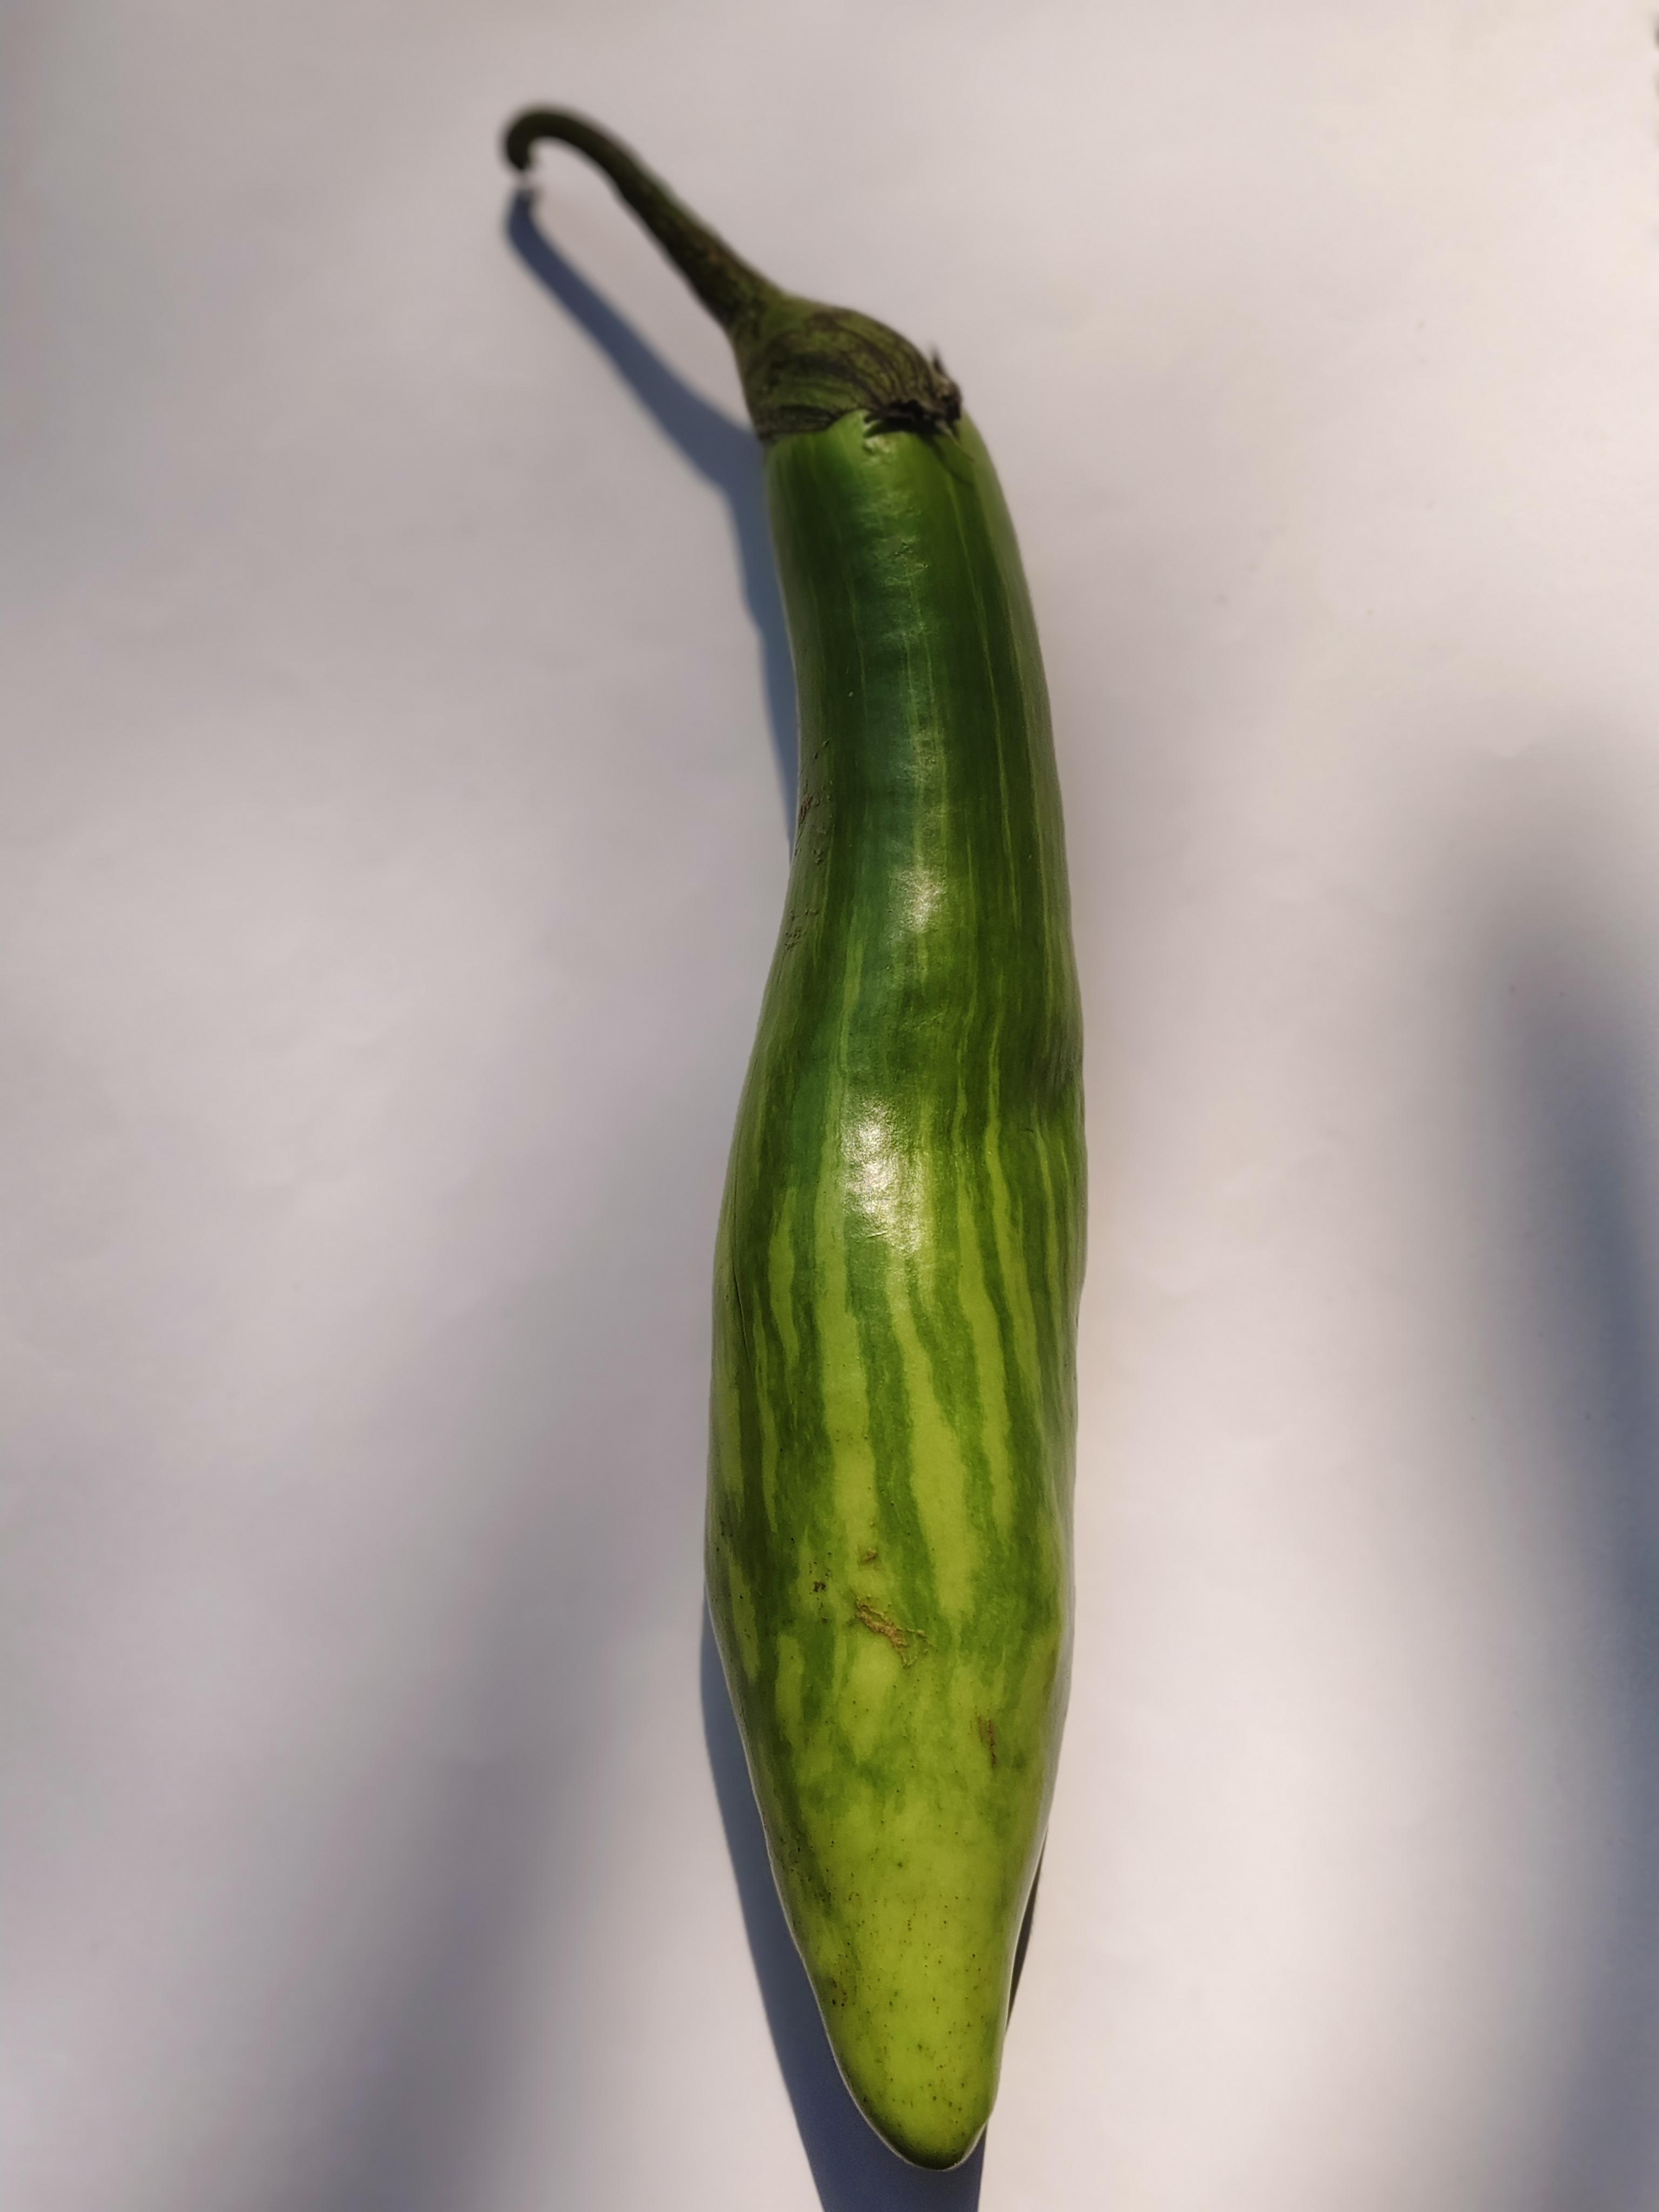
Label: Brinjal